SpotemGottem

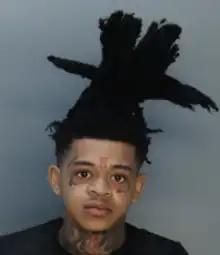
SpotemGottem in June 2022

Nehemiah Lamar Harden (born October 19, 2001), known professionally as SpotemGottem, is an American rapper from Jacksonville, Florida. He is best known for his 2020 single "Beat Box", which peaked at number 12 on the "Billboard" Hot 100 and led him to sign with Geffen Records, Interscope Records and Rebel Music. The labels released his third and fourth mixtapes, "Most Wanted" and "Back From the Dead" (both 2021); the former of which entered the "Billboard" 200.